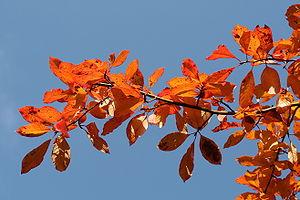
Feuilles du Nyssa sylvestre ou tupelo noir (Nyssa sylvatica).
Nyssa sylvatica, communément appelé tupelo, tupelo noir, gomme noire, gommier noir ou gomme aigre, est un arbre à feuilles caduques de taille moyenne originaire de l'est de l'Amérique du Nord, du nord-est côtier des États-Unis et du sud de l'Ontario jusqu'au centre de la Floride et de l'est du Texas, ainsi qu'au Mexique.